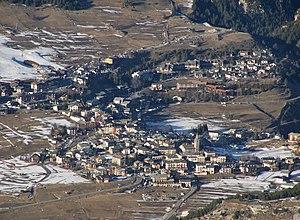
Vue du village d'Aussois et de sa station de sports d'hiver, depuis l'autre versant de la vallée de la Maurienne (station de La Norma), en Savoie.
Aussois est une commune française située dans le département de la Savoie, en région Auvergne-Rhône-Alpes.